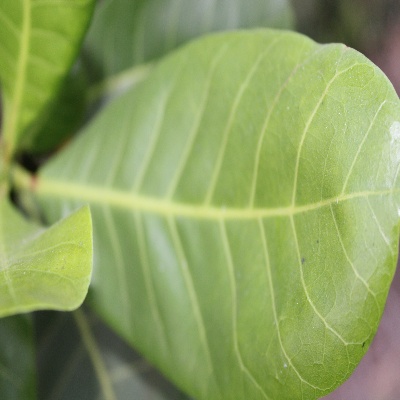
Crop: Cashew
Condition: healthy